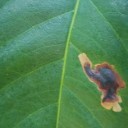
Label: Miner